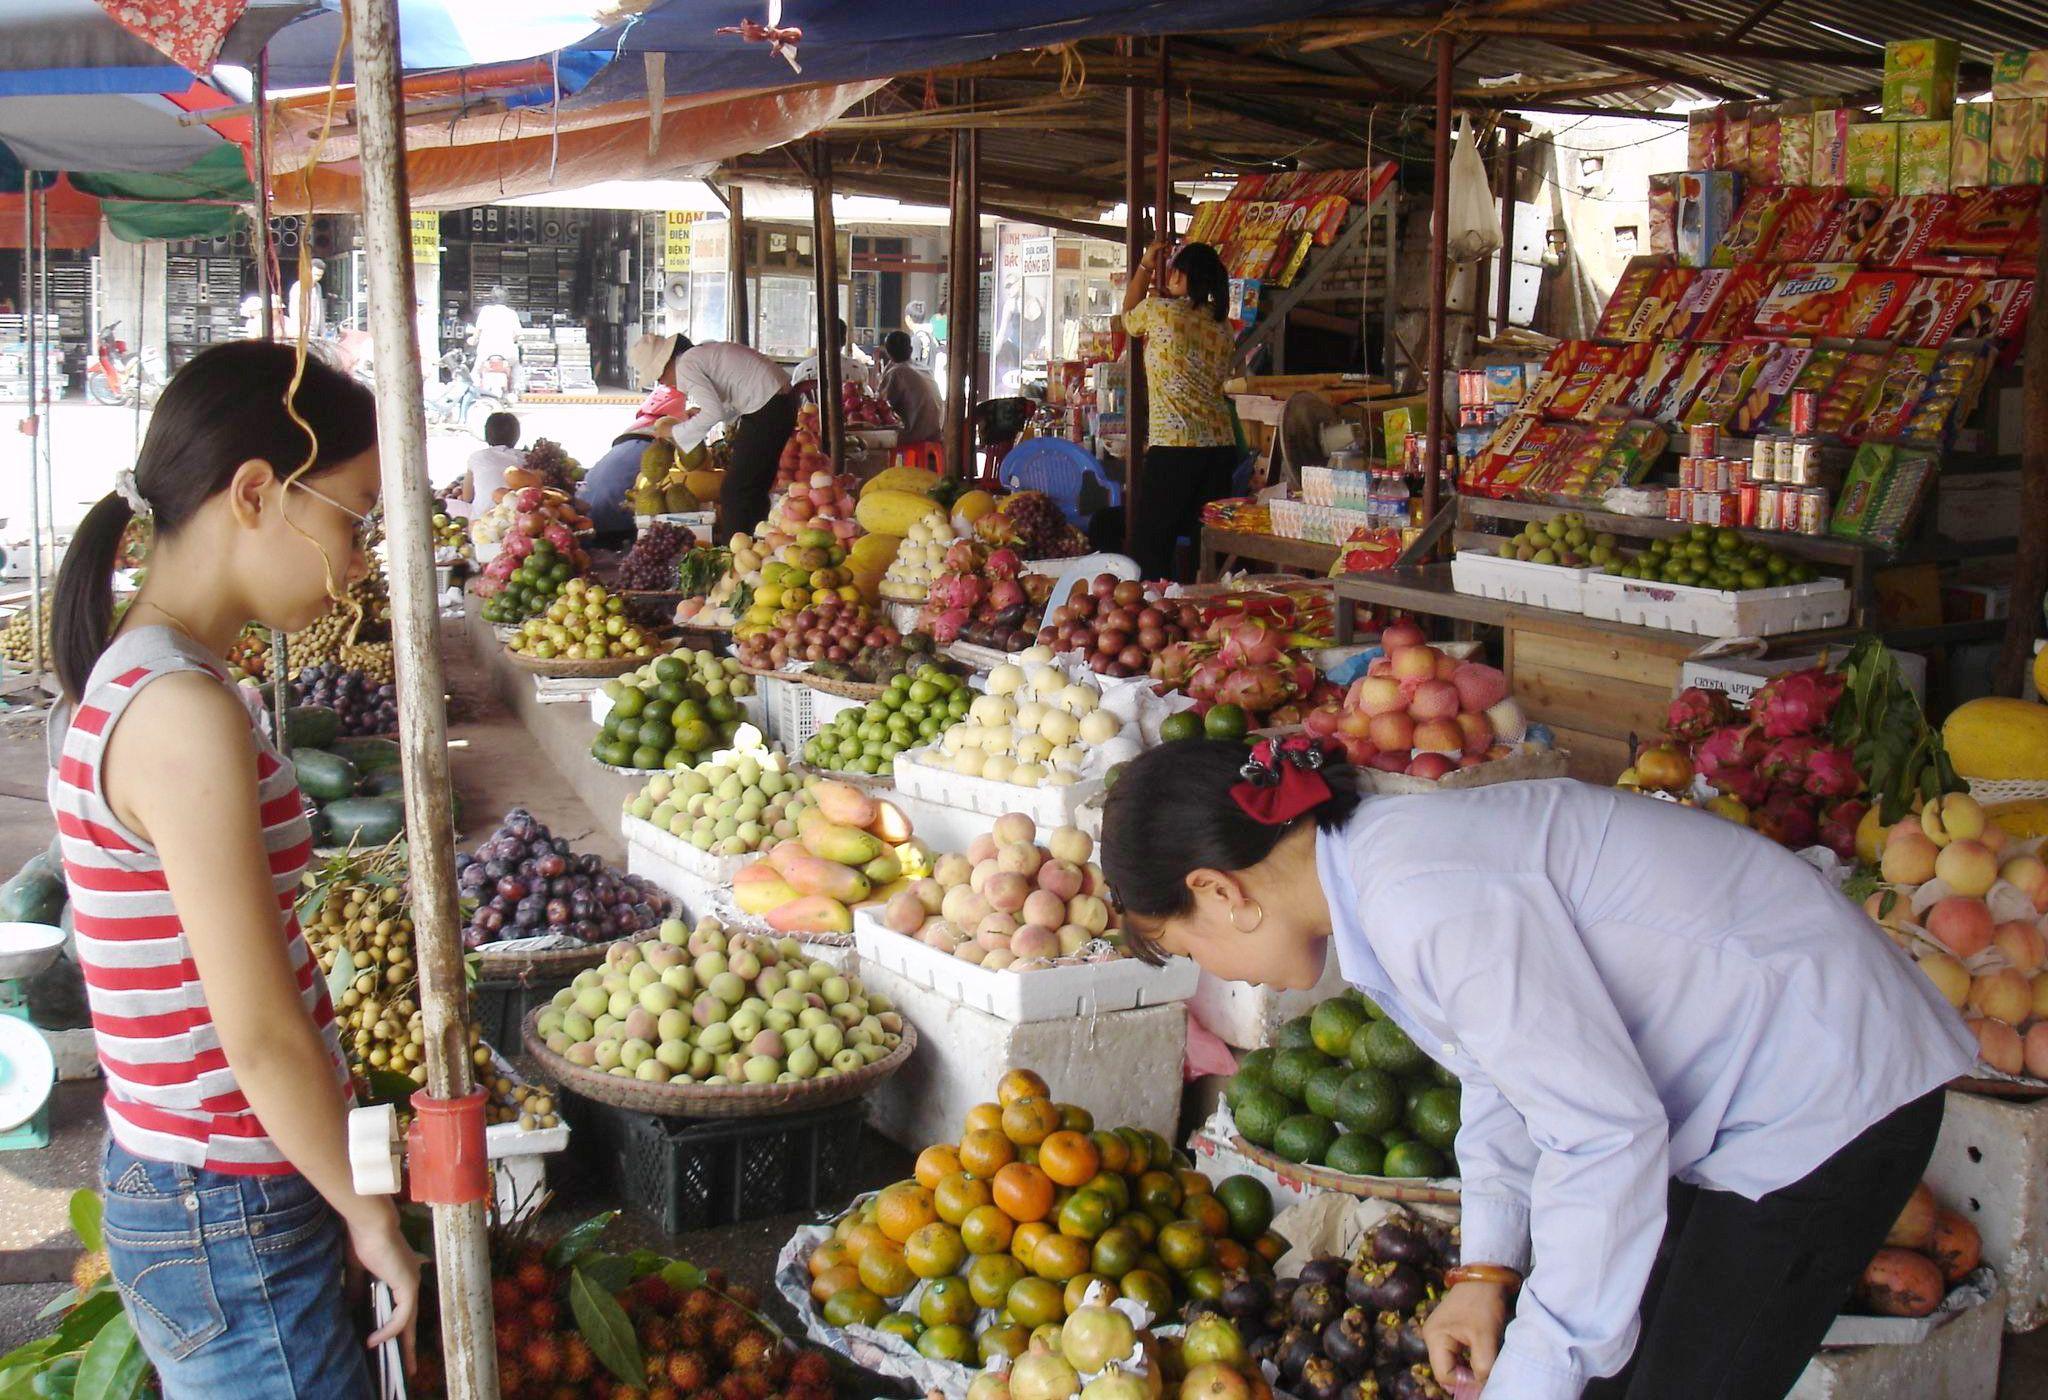
một người phụ nữ mặc áo sọc đỏ đang nhìn vào những giỏ hàng hoa quả